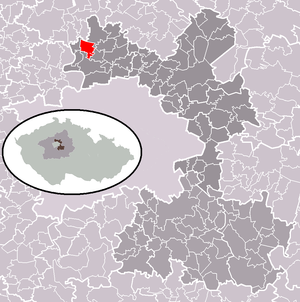
Vodochody est une commune du district de Prague-Est, dans la région de Bohême-Centrale, en République tchèque. Sa population s'élevait à 691 habitants en 2020.